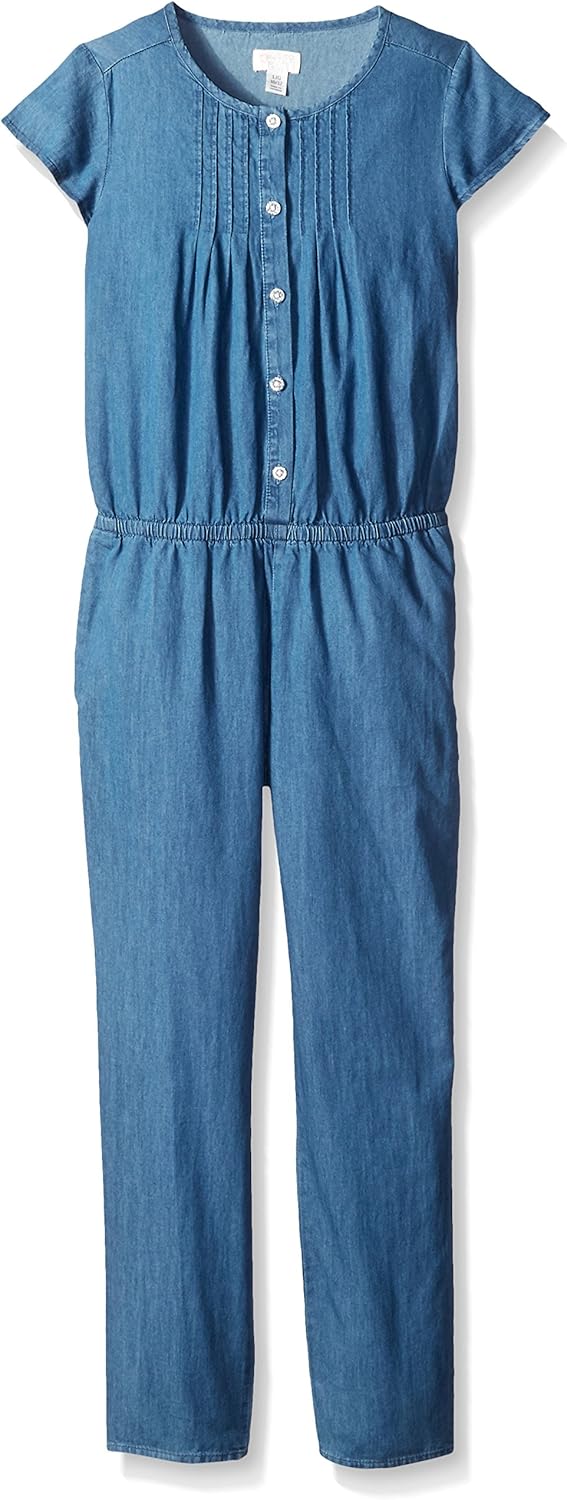
The Children's Place Big Girls' Chambray Jumpsuit
Category: AMAZON FASHION
She'll be runway-ready in this super-stylish jumper
Features: 100% Cotton | Imported | Button closure | Machine Wash | Pleated front with button placket | Elasticized waist | Side seam pockets made of 80 percent polyester 20 percent cotton sheeting